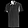
Label: T - shirt / top